Faton Toski

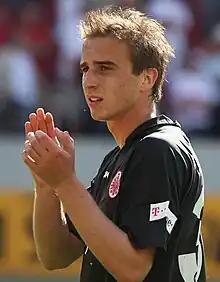
Toski in 2008 with Eintracht Frankfurt

Faton Toski (born 17 February 1987) is a former professional footballer who played as a midfielder. Born in SFR Yugoslavia and raised in Germany, he played for the Germany U19 national team and the Kosovo senior national team.